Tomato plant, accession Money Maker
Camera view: bottom (45 deg); turntable rotation: 300 degrees
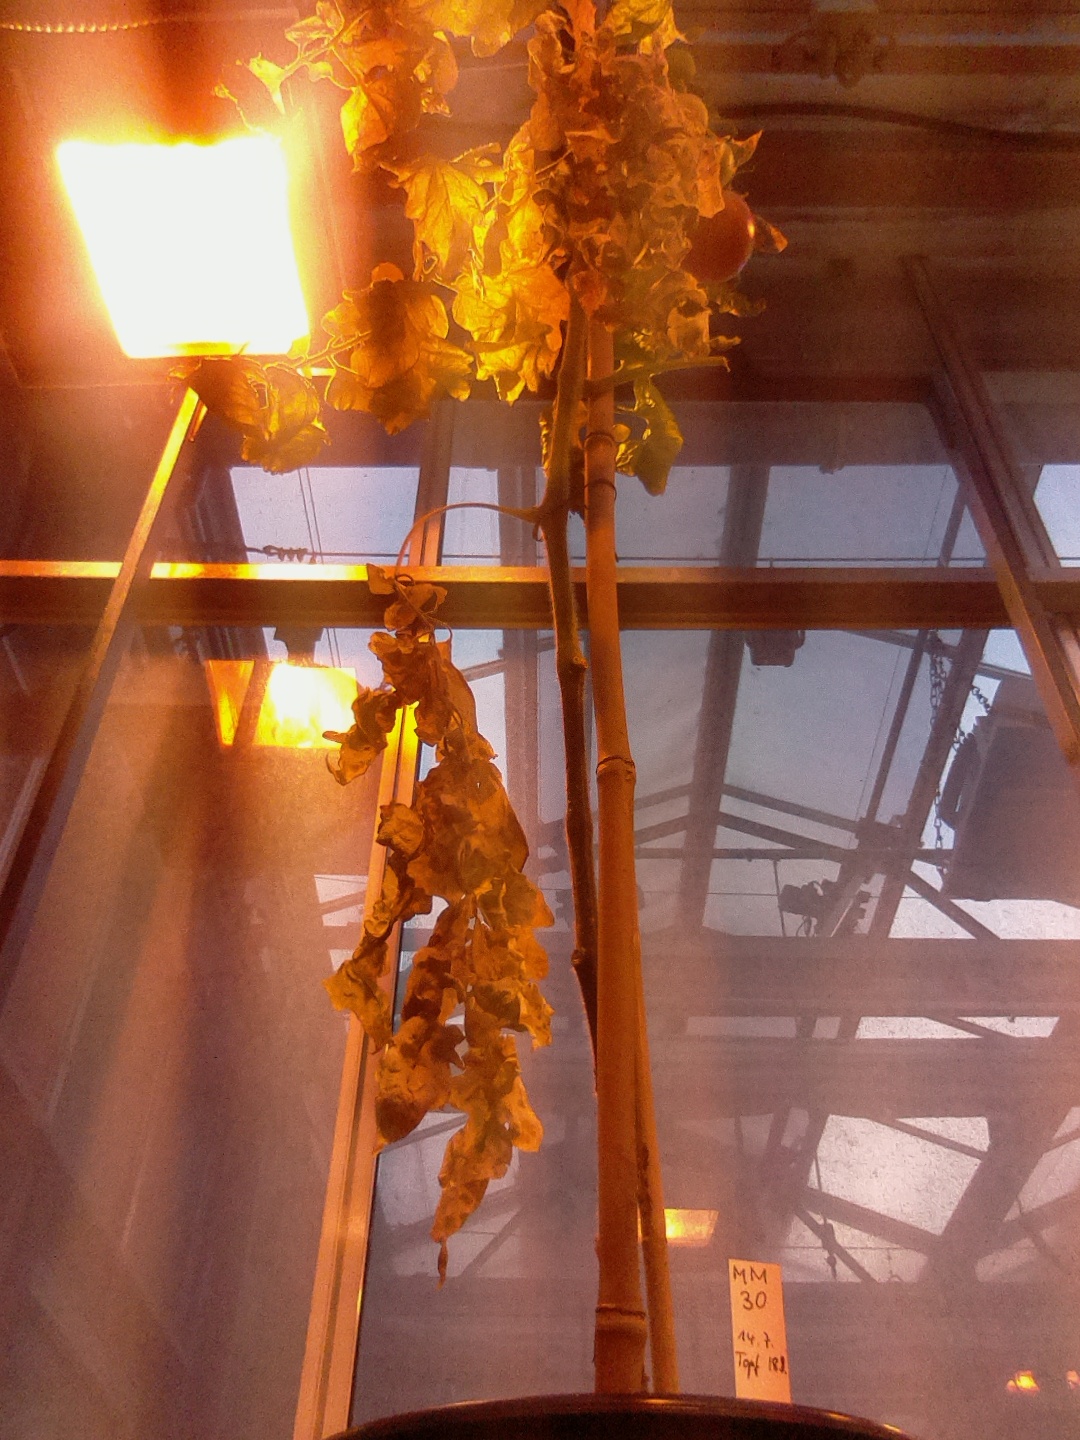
BBCH growth stage 82: 20%-30% of fruits show typical fully ripe color